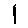
Label: 1